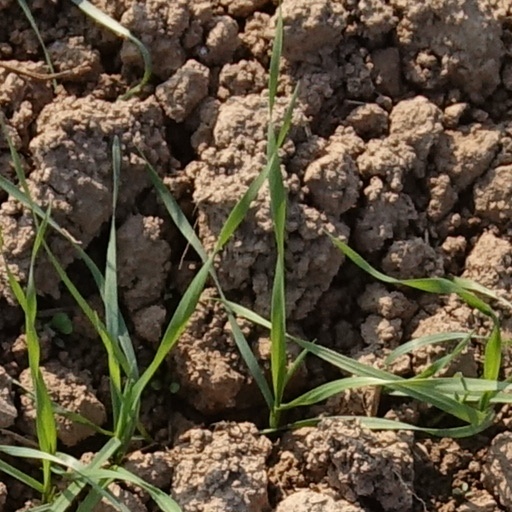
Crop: wheat